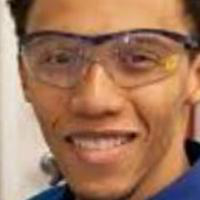
Age group: age 21-30